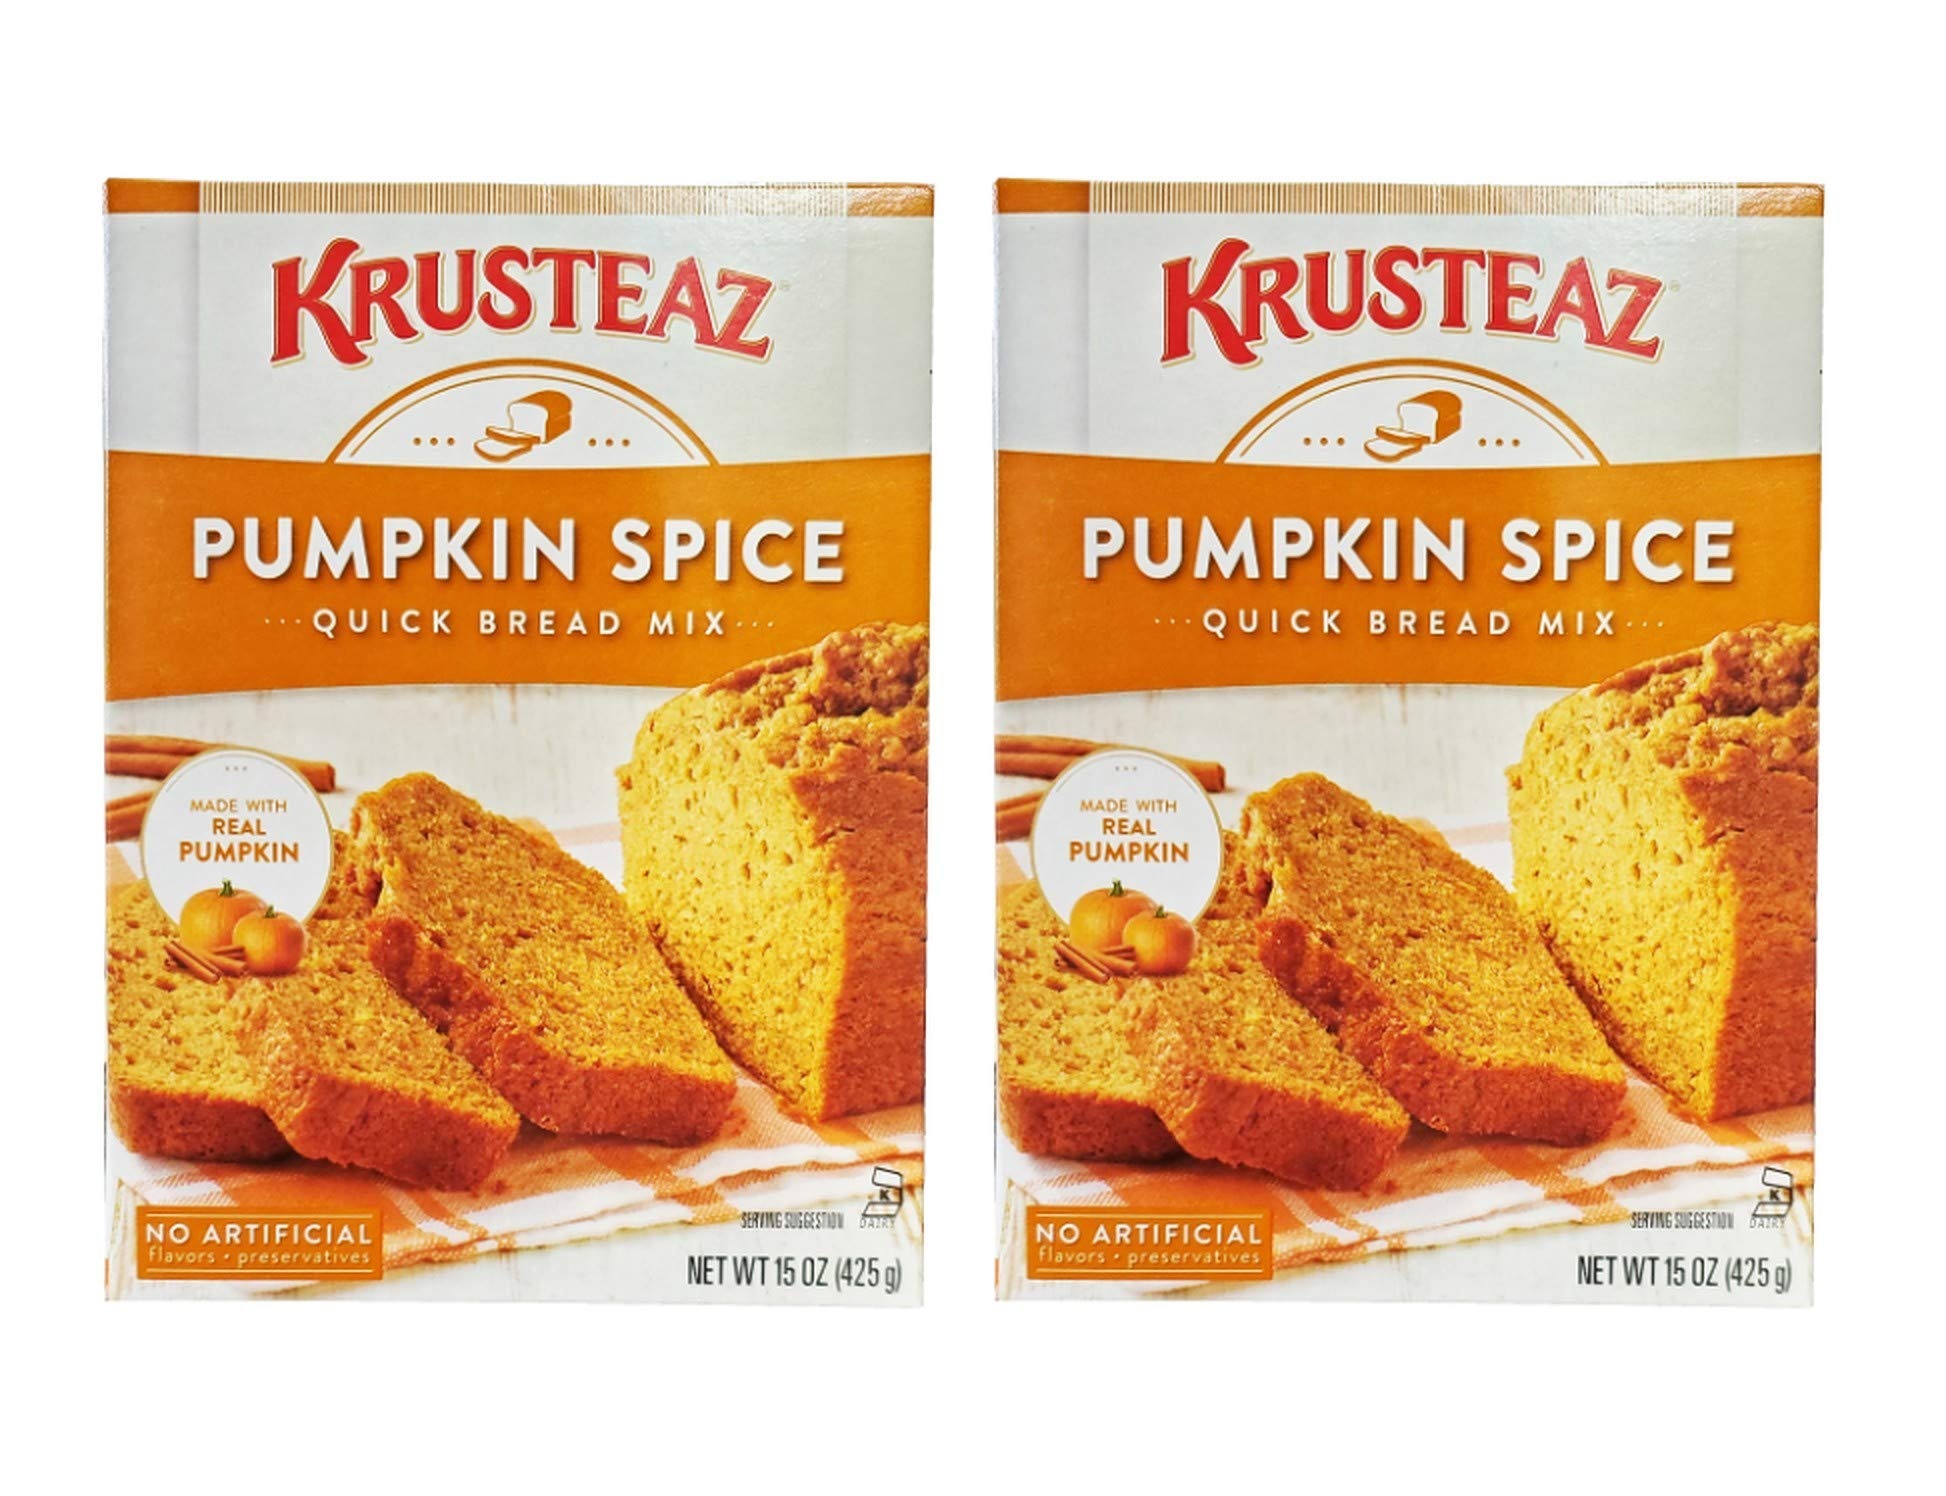
Item Name: Krusteaz Baking Mix, Pumpkin Spice Quick Bread Mix, Made with Real Pumpkin & No Artificial Flavors, 15 Ounce Box (Pack of 2)
Bullet Point 1: SWEET AND SATISFYING: Fall in love with fall flavors. The perfect blend of pumpkin and spices in Krusteaz Pumpkin Spice Quick Bread Mix creates a mouthwatering taste that complements everything from a warm cup of coffee to a Thanksgiving feast.
Bullet Point 2: EASY TO MAKE: Stir water, oil, eggs, and your quick bread mix together and spoon into a lightly greased pan. Bake until golden brown, let cool for 5 minutes, and gently remove from your pan to enjoy.
Bullet Point 3: MAKE IT YOUR OWN: Sweeten your bread even more with quick additions like butterscotch chips or raisins. Or take our Krusteaz Pumpkin Spice Quick Bread Mix in completely new directions by making pumpkin spice French toast or vanilla-glazed pumpkin cake.
Bullet Point 4: INGREDIENTS WE’RE PROUD OF: This delicious mix is made with real pumpkin and contains no artificial flavors.
Bullet Point 5: WHAT’S INCLUDED: Each order includes two 15-ounce boxes with a shelf life from production of 548 days. This mix is great for always keeping Krusteaz on hand when you crave it!
Product Description: Trying to plan a picture perfect Sunday in autumn? Imagine the family hanging by the fireplace with cozy sweaters, warm cocoa and Krusteaz Pumpkin Spice Quick Bread. The delicious flavors of this sweet, moist pumpkin bread makes this the ultimate fall treat. Plus, it’s simple to make. Just add water, oil and eggs to your mix. Bake in a greased pan until your loaf is golden brown. Let cool for 5 minutes, then enjoy. Krusteaz Pumpkin Spice Quick Bread Mix comes in a 15-ounce box—and contains no artificial flavors.
Value: 30.0
Unit: Ounce

Price: 12.74